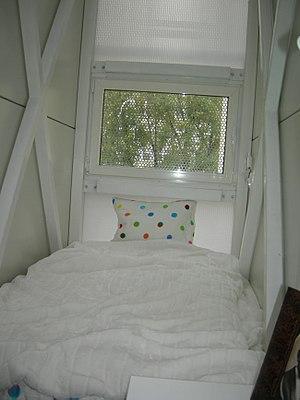
L'installation artistique Maison Keret a été réalisée par l'architecte polonais Jakub Szczęsny d'après une idée de l'écrivain et cinéaste israélien Etgar Keret.
La maison Keret est une installation artistique située à Varsovie, Pologne. Dessinée par l'architecte polonais Jakub Szczęsny, elle prend la forme d'une maison habitable extrêmement étroite, de moins de 150 cm de large, coincée entre deux immeubles. Elle porte le nom de l'écrivain et réalisateur israélien Etgar Keret, qui en est le premier occupant.